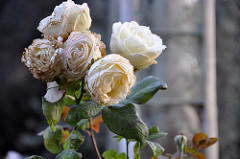
Flower: rose